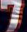
Number: 7